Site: brandenburg
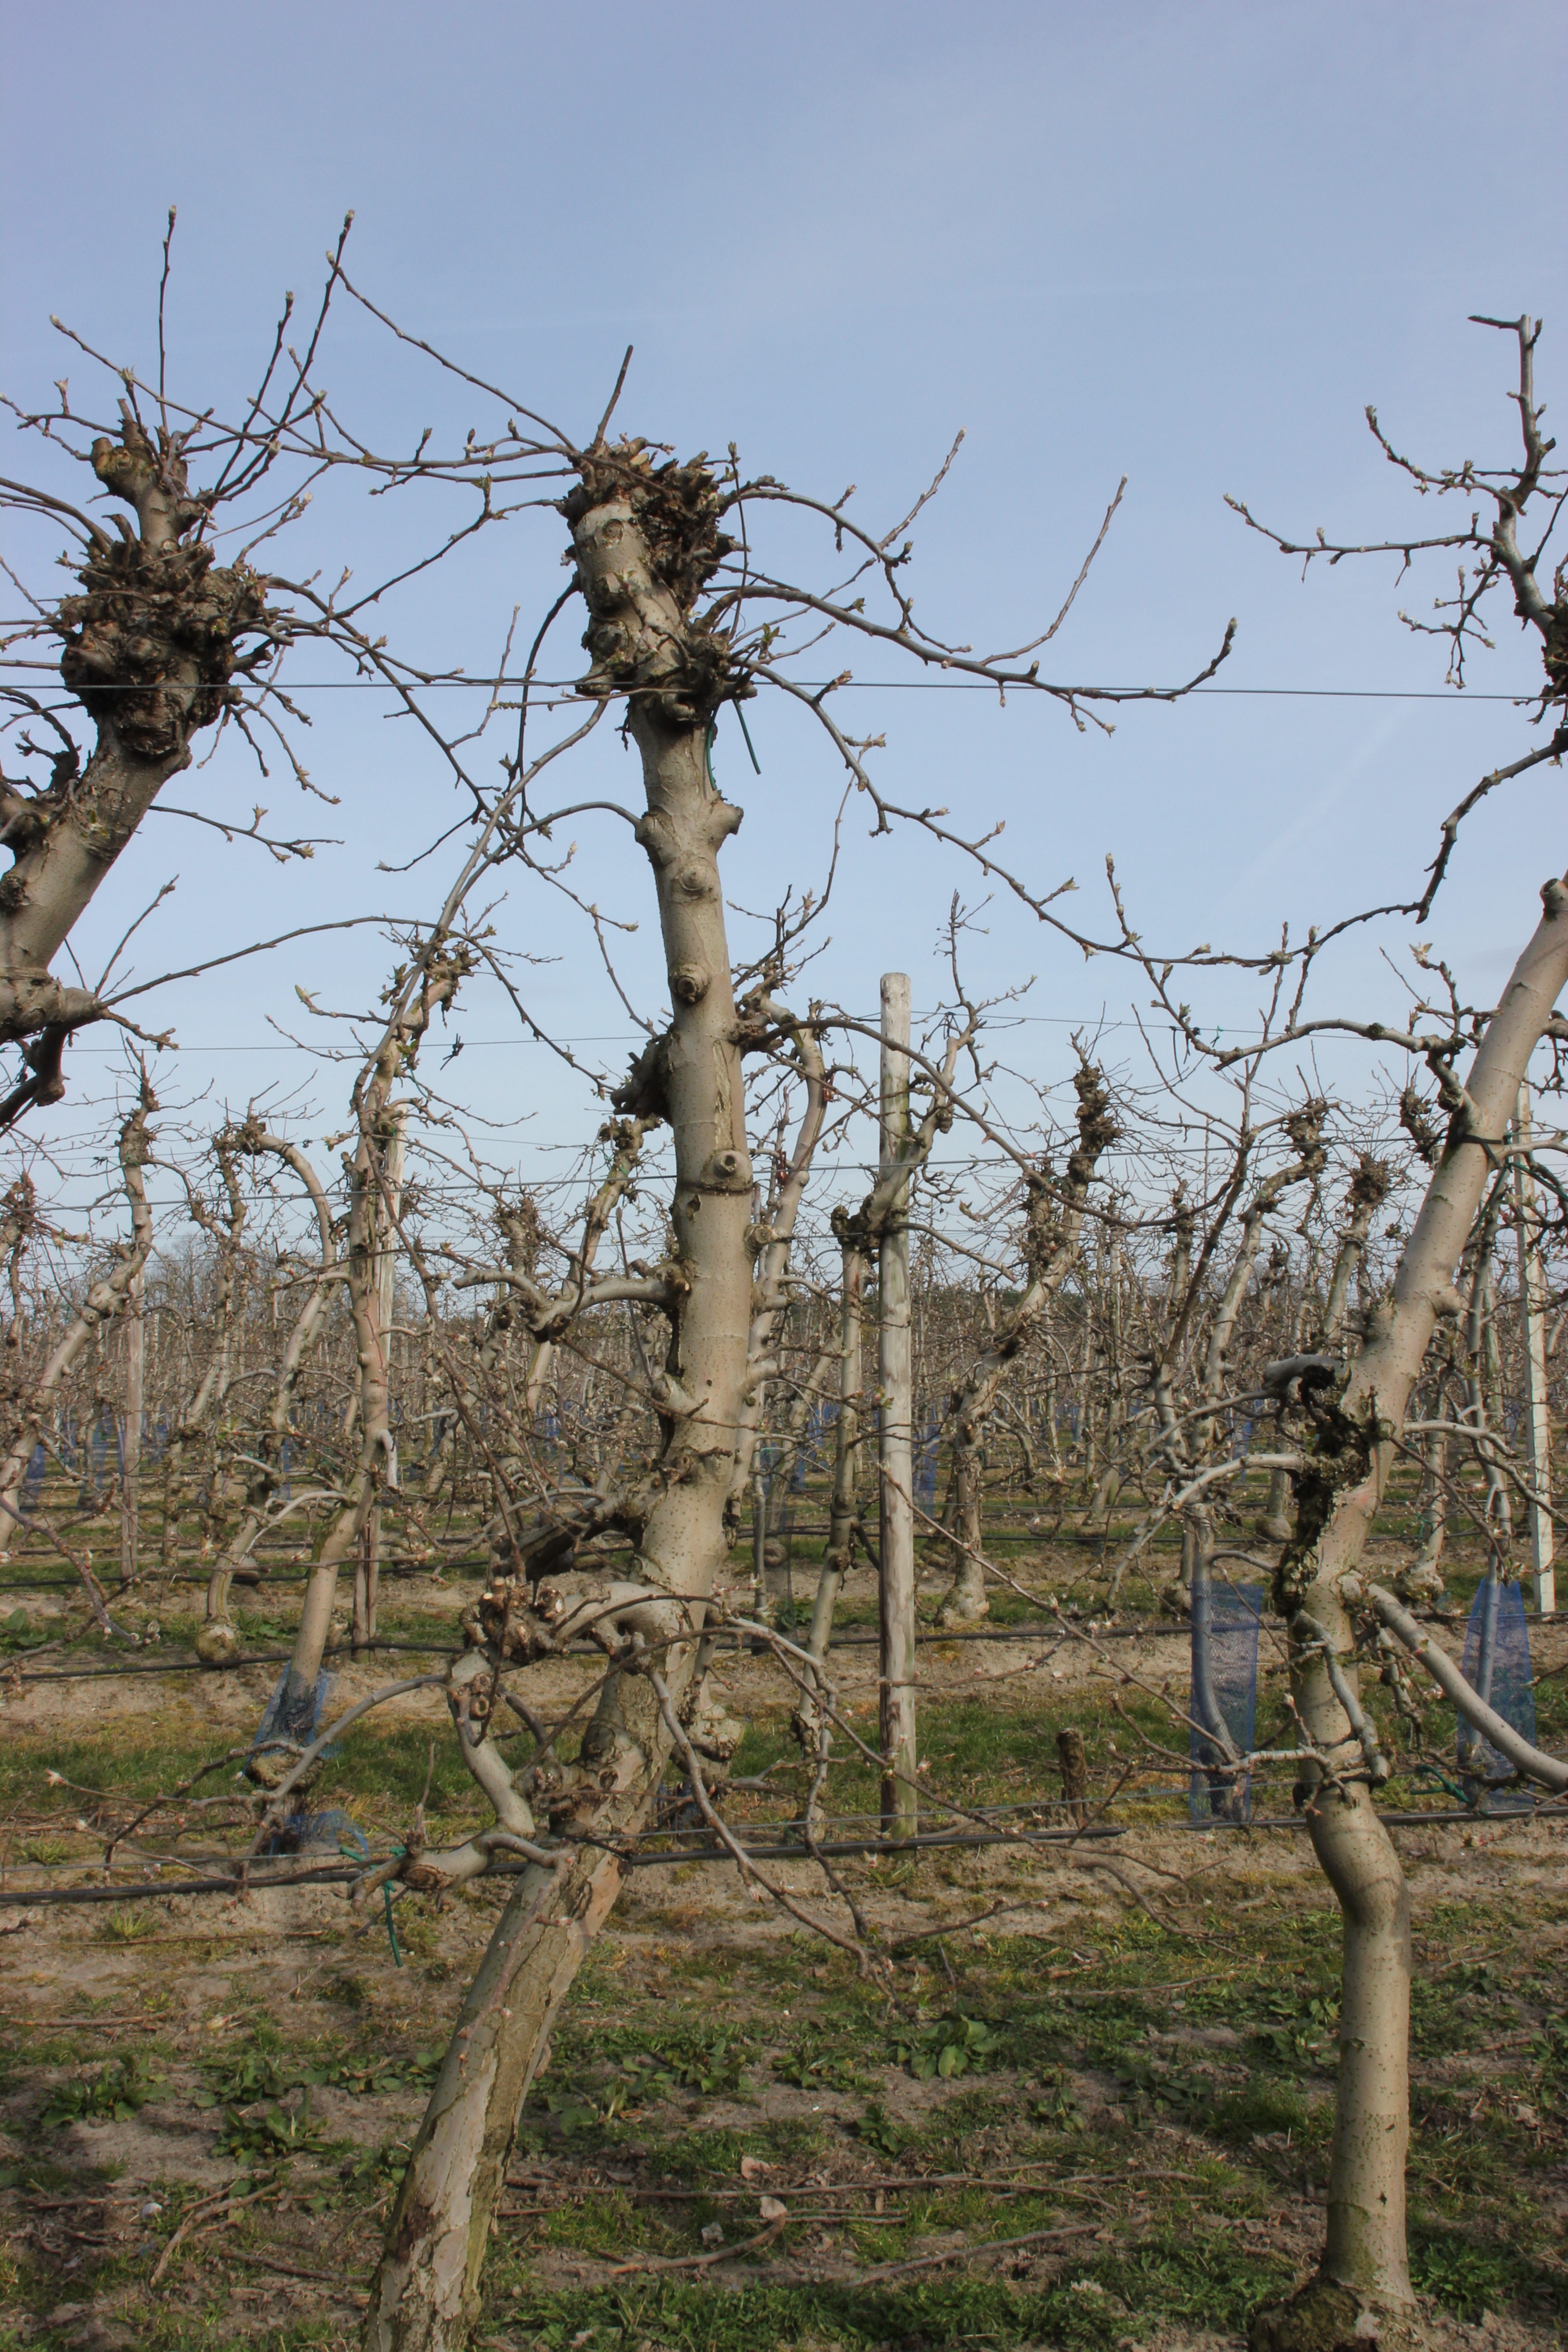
Growth stage (BBCH 54): Inflorescence emergence